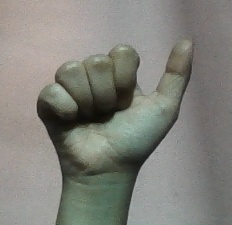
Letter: dhad